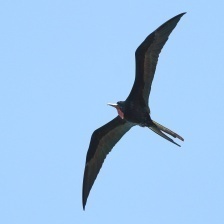
Species: FRIGATE
Scientific name: FREGATIDAE